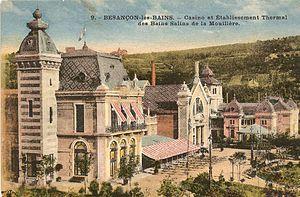
Carte postale de Besançon-les-Bains
Besançon-les-Bains était un établissement thermal de Besançon au XIXᵉ siècle.